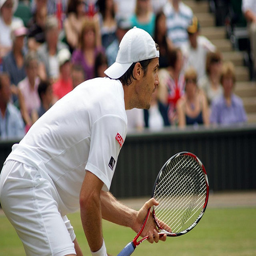
A tennis player prepares to receive a serve at a tennis match.
a close up of a tennis player wit ha tennis racket
A man holding a tennis racket on a tennis court with an audience in the background.
a tennis player crouched holding a racket during a game
A tennis player is holding a tennis racket with the crowd in the background.